Lucy Grig

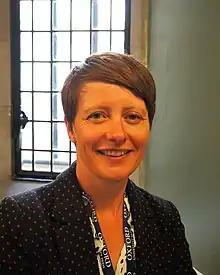
Lucy Grig in 2019

Lucy Grig is Professor of the History of Late Antiquity and a former Head of Classics (2019-2022) at the University of Edinburgh.